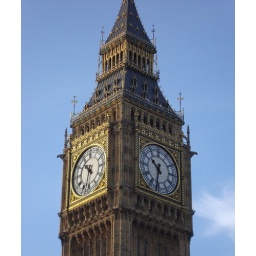
Photo taken by Elizabeth Stahlhuth in London, England. &amp;quot;Big Ben is a clock tower located in SW London, England.&amp;quot;